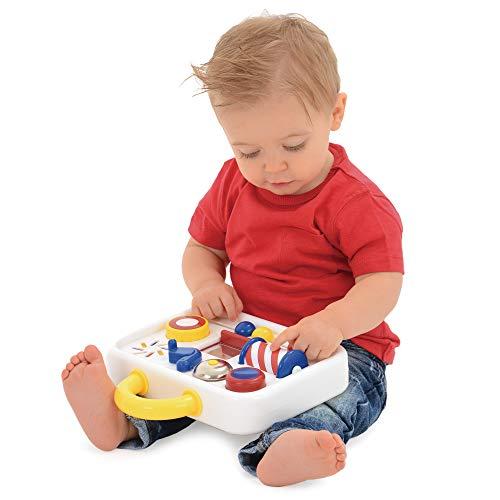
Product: Ambi Toys, Activity Case
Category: Toys & Games | Baby & Toddler Toys | Activity Play Centers
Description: Colorful activity center with 6 activities to explore.
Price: $18.30
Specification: ProductDimensions:10.2x3.4x9.4inches|ItemWeight:14.9ounces|ShippingWeight:1.28pounds(Viewshippingratesandpolicies)|DomesticShipping:ItemcanbeshippedwithinU.S.|InternationalShipping:ThisitemcanbeshippedtoselectcountriesoutsideoftheU.S.LearnMore|ASIN:B00UIC0BHM|Itemmodelnumber:31103|Manufacturerrecommendedage:6month-3years